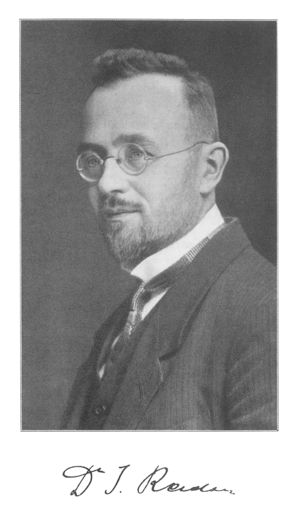
Johann Karl August Radon est un mathématicien autrichien.